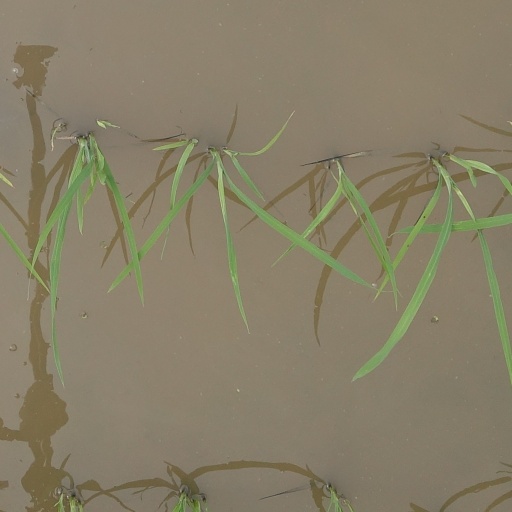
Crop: rice